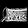
Label: Bag